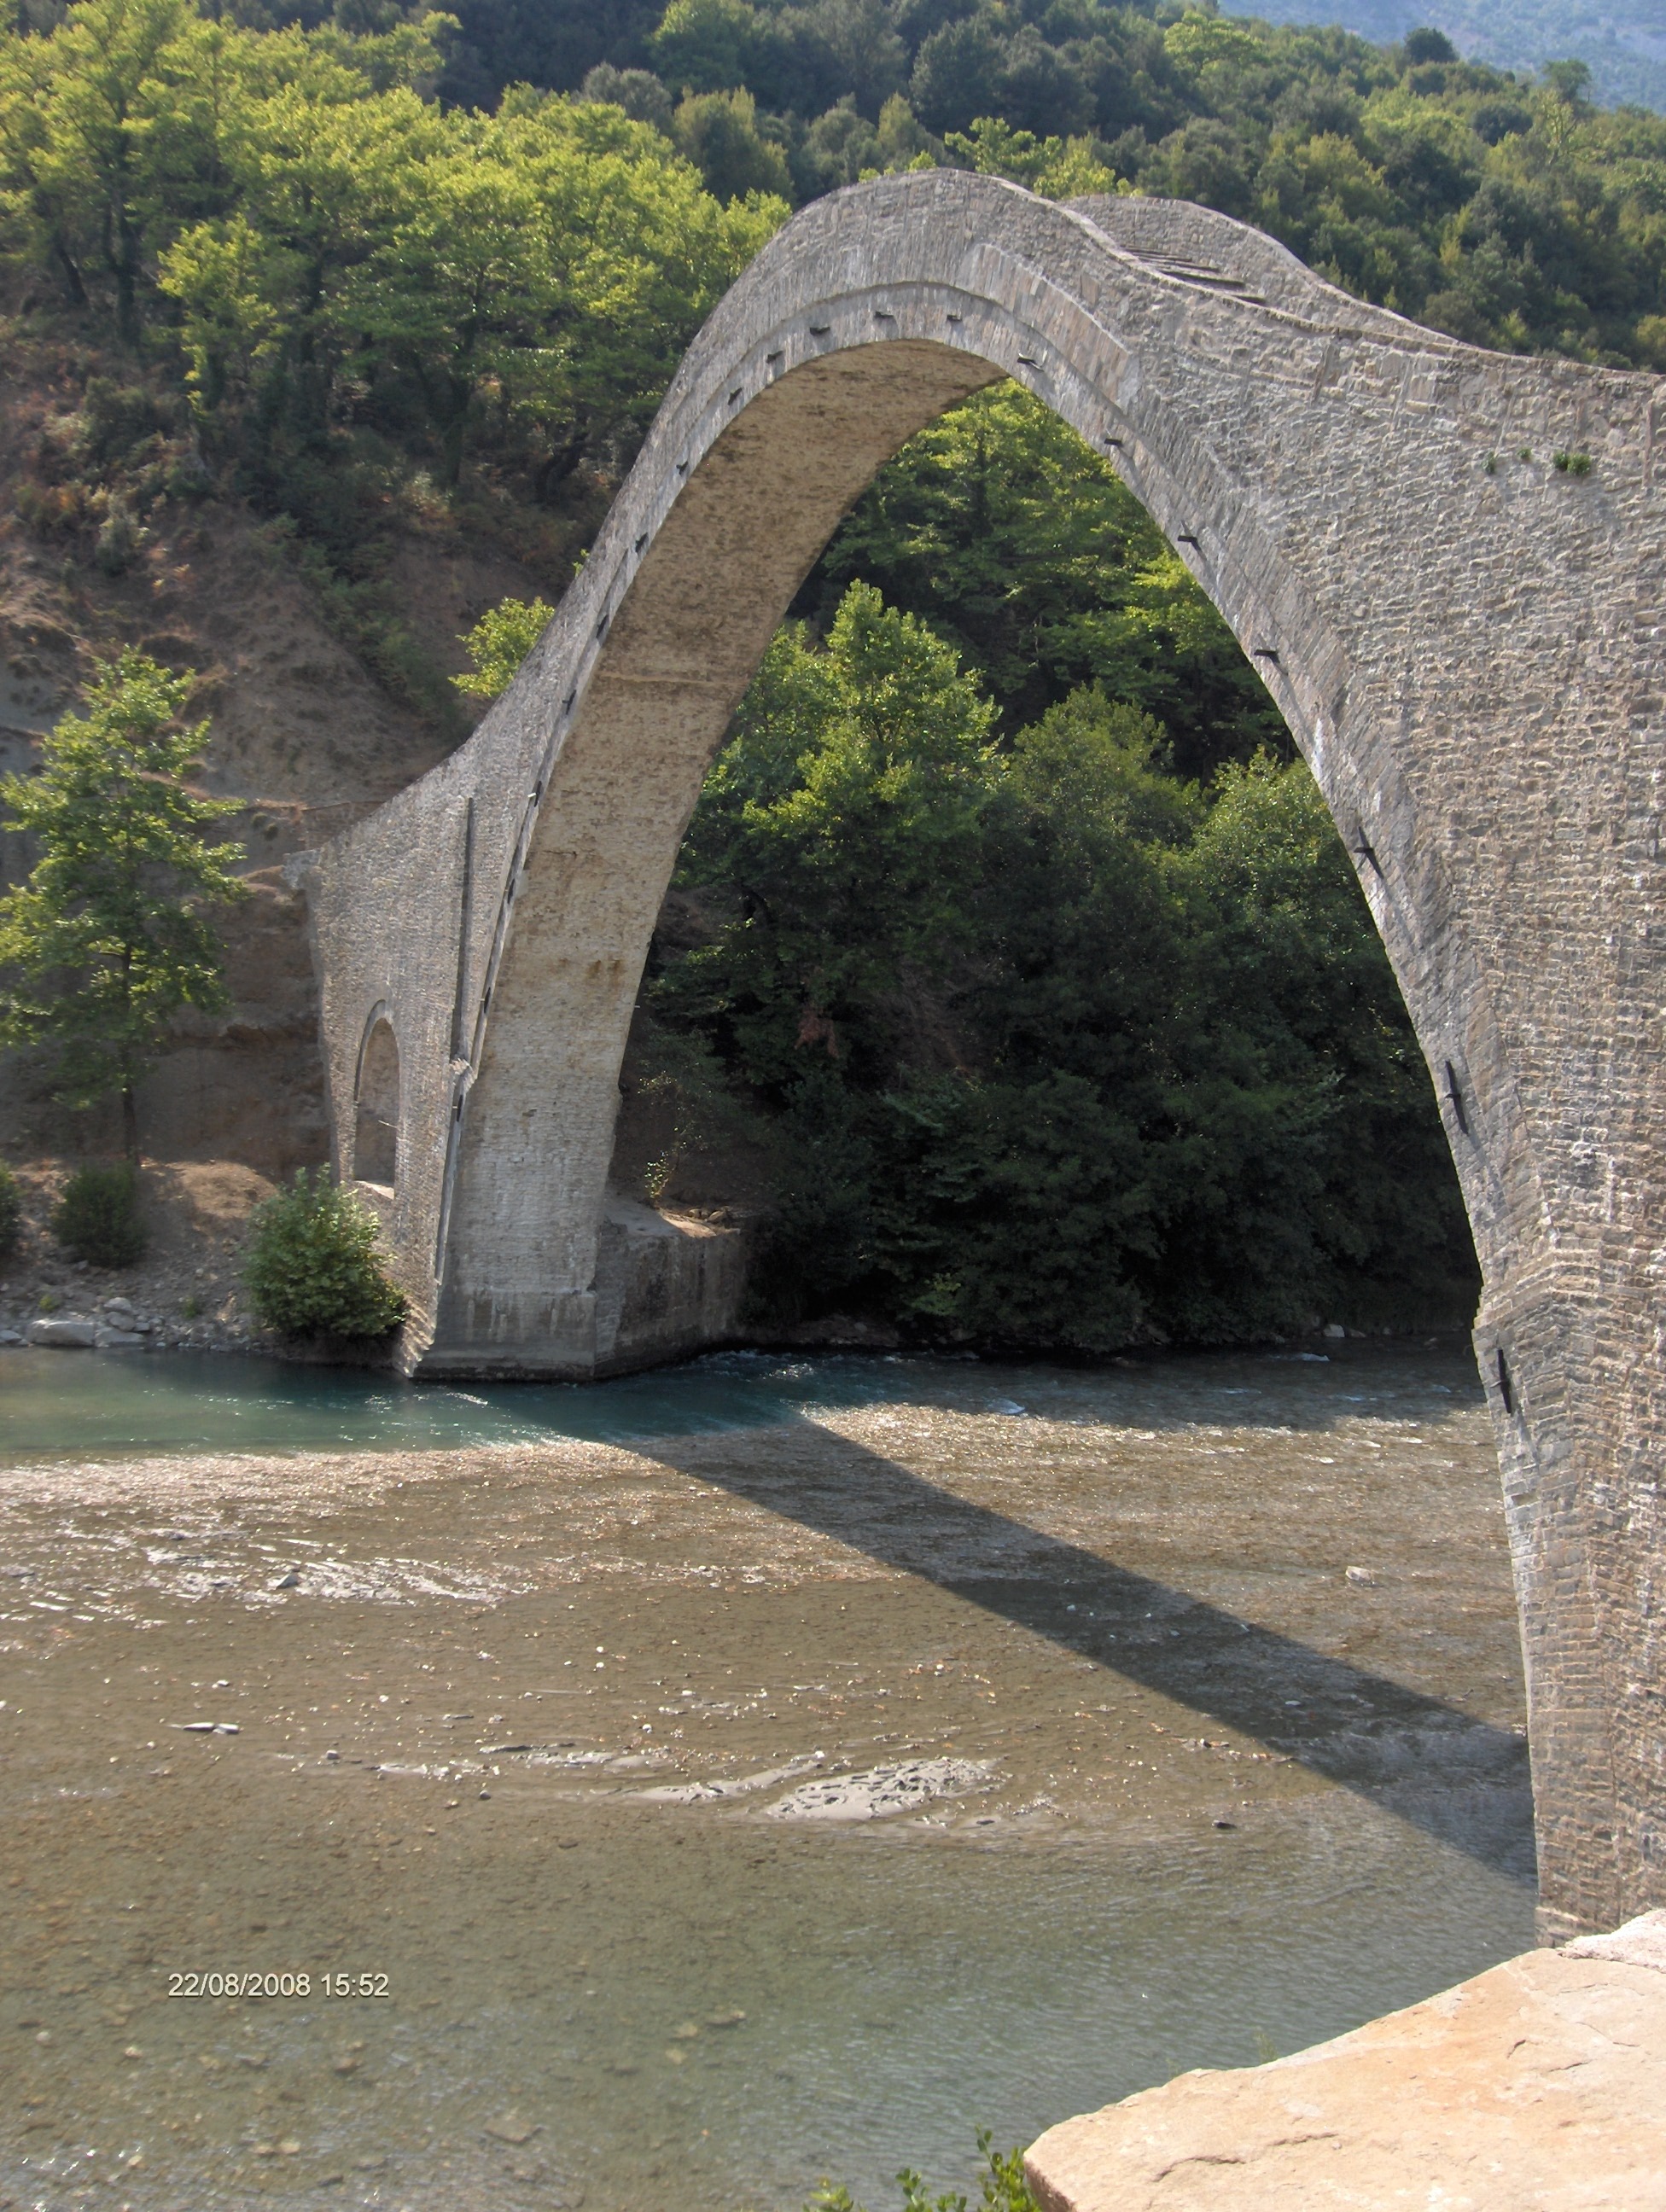
nature, architecture, bridge, river, stone, narrow, arch, ancient, reservoir, historic, waterway, aqueduct, arch bridge, devil's bridge, ancient history, nonbuilding structure